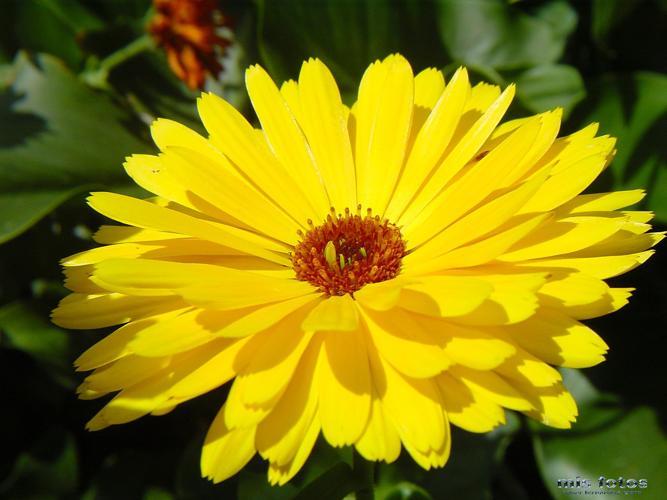
Label: english marigold